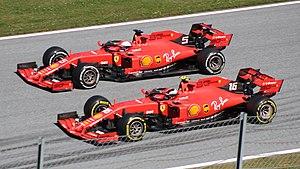
Le Grand Prix automobile d'Autriche 2019 disputé le 30 juin 2019 sur le circuit de Spielberg, est la 1006ᵉ épreuve du championnat du monde de Formule 1 courue depuis 1950. Il s'agit de la trente-deuxième édition du Grand Prix d'Autriche comptant pour le championnat du monde de Formule 1 et la neuvième manche du championnat 2019. L'épreuve se dispute pour la trente-et-unième fois depuis 1970 sur le circuit de Spielberg, devenu propriété de Red Bull, d'où le nom actuel du circuit, Red Bull Ring.
Le championnat du monde de Formule 1 2019 est la 70ᵉ édition du championnat du monde de Formule 1. La compétition, née en 1950, passe un cap le 14 avril 2019 sur le circuit de Shanghai, où est disputé le millième Grand Prix de l'histoire du championnat. Par ailleurs, à partir de cette saison et selon un système en vigueur de 1950 à 1959, un point supplémentaire est attribué à l'auteur du meilleur tour en course ainsi qu'à son écurie, sous réserve qu'il se classe parmi les dix premiers.